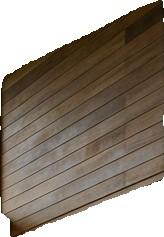
Surface category: wall